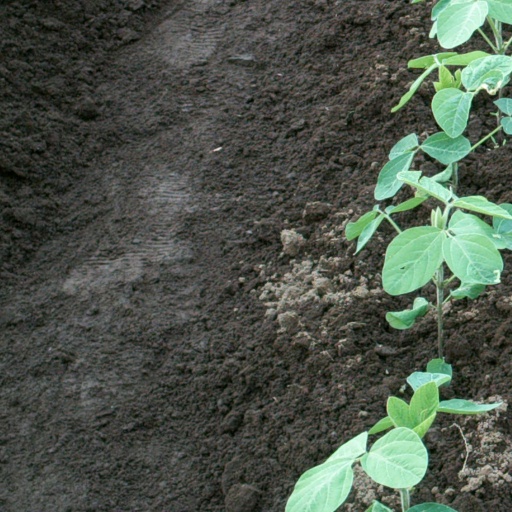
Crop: soybean